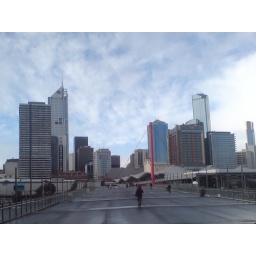
A blue sky after the rain; looking at Southern Cross Station and the city in the background